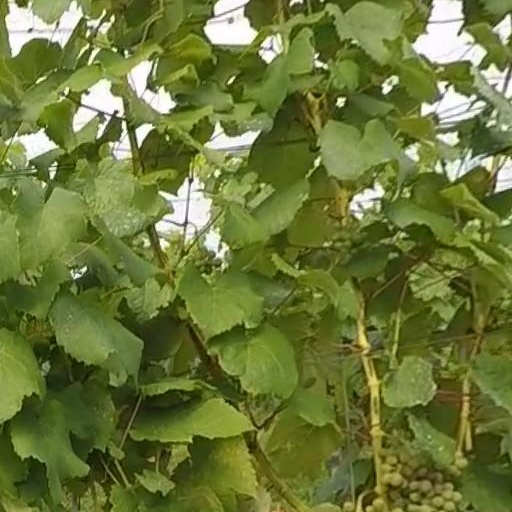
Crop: grape